King's College, Aberdeen

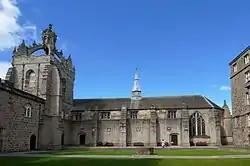
King's College quad

King's College in Old Aberdeen, Scotland, the full title of which is The University and King's College of Aberdeen ("Collegium Regium Aberdonense"), is a formerly independent university founded in 1495 and now an integral part of the University of Aberdeen. Its historic buildings are the centrepiece of the University of Aberdeen's Old Aberdeen campus, often known as the King's or King's College campus.